GO Transit fares

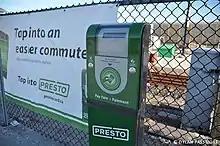
An old PRESTO card reader at Oshawa station. These readers have since been replaced with newer readers with an LCD screen and the ability to read credit cards.

Presto cards and contactless credit cards are accepted on GO Transit. Passengers must tap their cards against the reader upon embarking and disembarking the train or bus. Upon embarking, the minimum fare ($3.70) is always deducted from Presto cards, with fare adjustments performed as the passenger disembarks. With credit cards, charges are processed at the end of the day as a single charge combining all the day's trips.